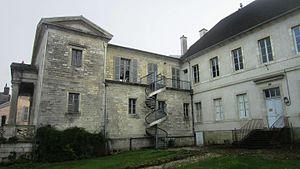
Le tribunal et le carmel de Châtillon-sur-Seine
Ce tableau présente la liste de tous les monuments historiques classés ou inscrits dans la ville de Châtillon-sur-Seine, Côte-d'Or, en France.
Le couvent des Carmélites de Châtillon-sur-Seine est un couvent, aujourd'hui désaffecté, situé dans la commune française de Châtillon-sur-Seine en Bourgogne-Franche-Comté, dans le département de la Côte-d'Or.